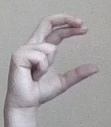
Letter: thal